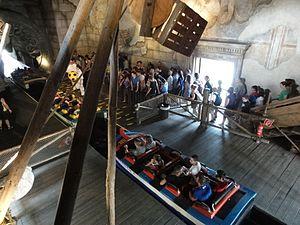
Poséidon, Europa-Park, Rust, Bade-Wurtemberg, Allemagne.